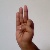
The image shows a hand gesture representing the letter 'F' in Indian Sign Language.